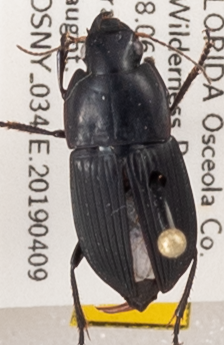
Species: Anisodactylus haplomus
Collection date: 2019-04-09
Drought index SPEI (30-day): -0.51
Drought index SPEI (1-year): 1.498
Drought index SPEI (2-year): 1.45